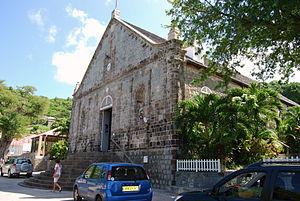
Église catholique de Gustavia, Rue de l'église, Gustavia (inscrit, 1995) This building is indexed in the Base Mérimée, a database of architectural heritage maintained by the French Ministry of Culture,